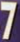
Number: 7